Centennial Parklands

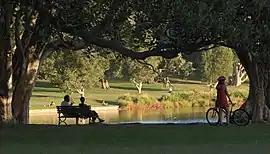
Centennial Park.

The Centenary Bill was presented to Parliament on 27 June 1887 introducing the notion of a park that would be accessible to the whole mass of people down to the very poorest class of the community. It would also transform what was regarded as an unsightly area into a region of loveliness and beauty. Centennial Park was created by the Centennial Celebrations Act 1887 to commemorate the 100th anniversary of the colony. This Act, however, did not define the appropriate uses of the park.